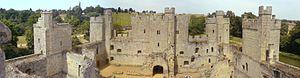
Le château de Bodiam, construit au XIVᵉ siècle, est situé près de Robertsbridge dans le Sussex de l'Est en Angleterre.